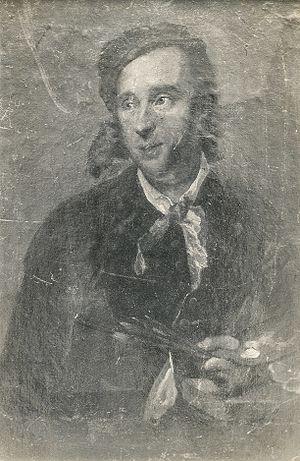
Louis Counet est un peintre liégeois, élève de Bertholet Flémal. Sa création est centrée sur des peintures religieuses et des portraits.